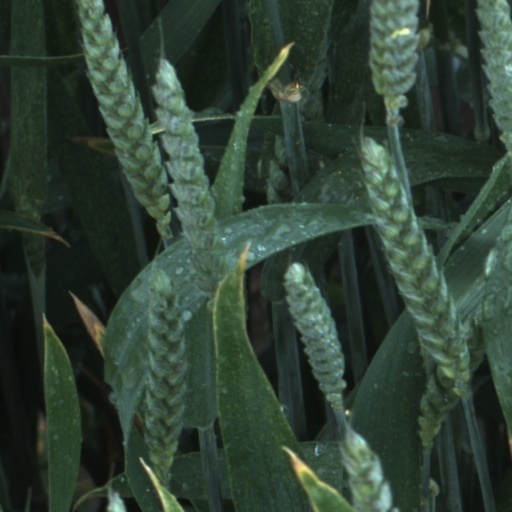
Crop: wheat